Italian Islands of the Aegean

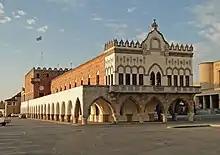
"Palazzo Governale"

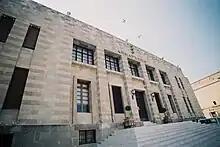
Casa del Fascio (City hall)

Starting in 1923, civil governors replaced the military commanders. The Italian politics towards the native population had two phases: while governor Mario Lago, a liberal diplomat, favoured peaceful coexistence among the different ethnic groups and the Italians, choosing a soft strategy of integration, his successor, Cesare Maria De Vecchi, embarked on a forced Italianization campaign of the islands. Lago delegated land for Italian settlers and encouraged intermarriage with local Greeks. In 1929, scholarships at the University of Pisa for Dodecanesian students were promoted to disseminate Italian culture and language among the local professional class.